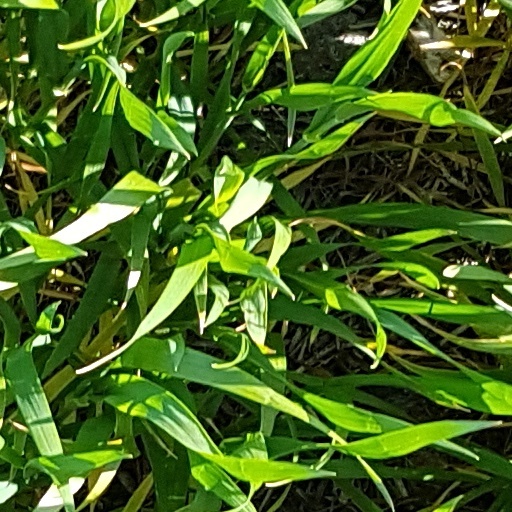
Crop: wheat